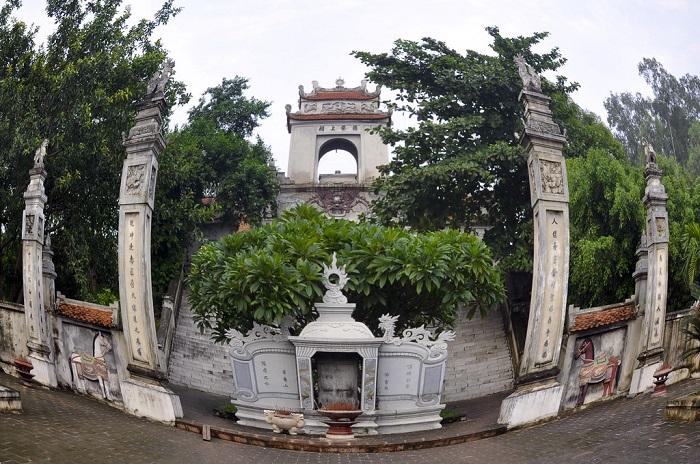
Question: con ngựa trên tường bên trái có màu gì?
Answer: con ngựa có màu trắng